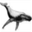
Label: whale